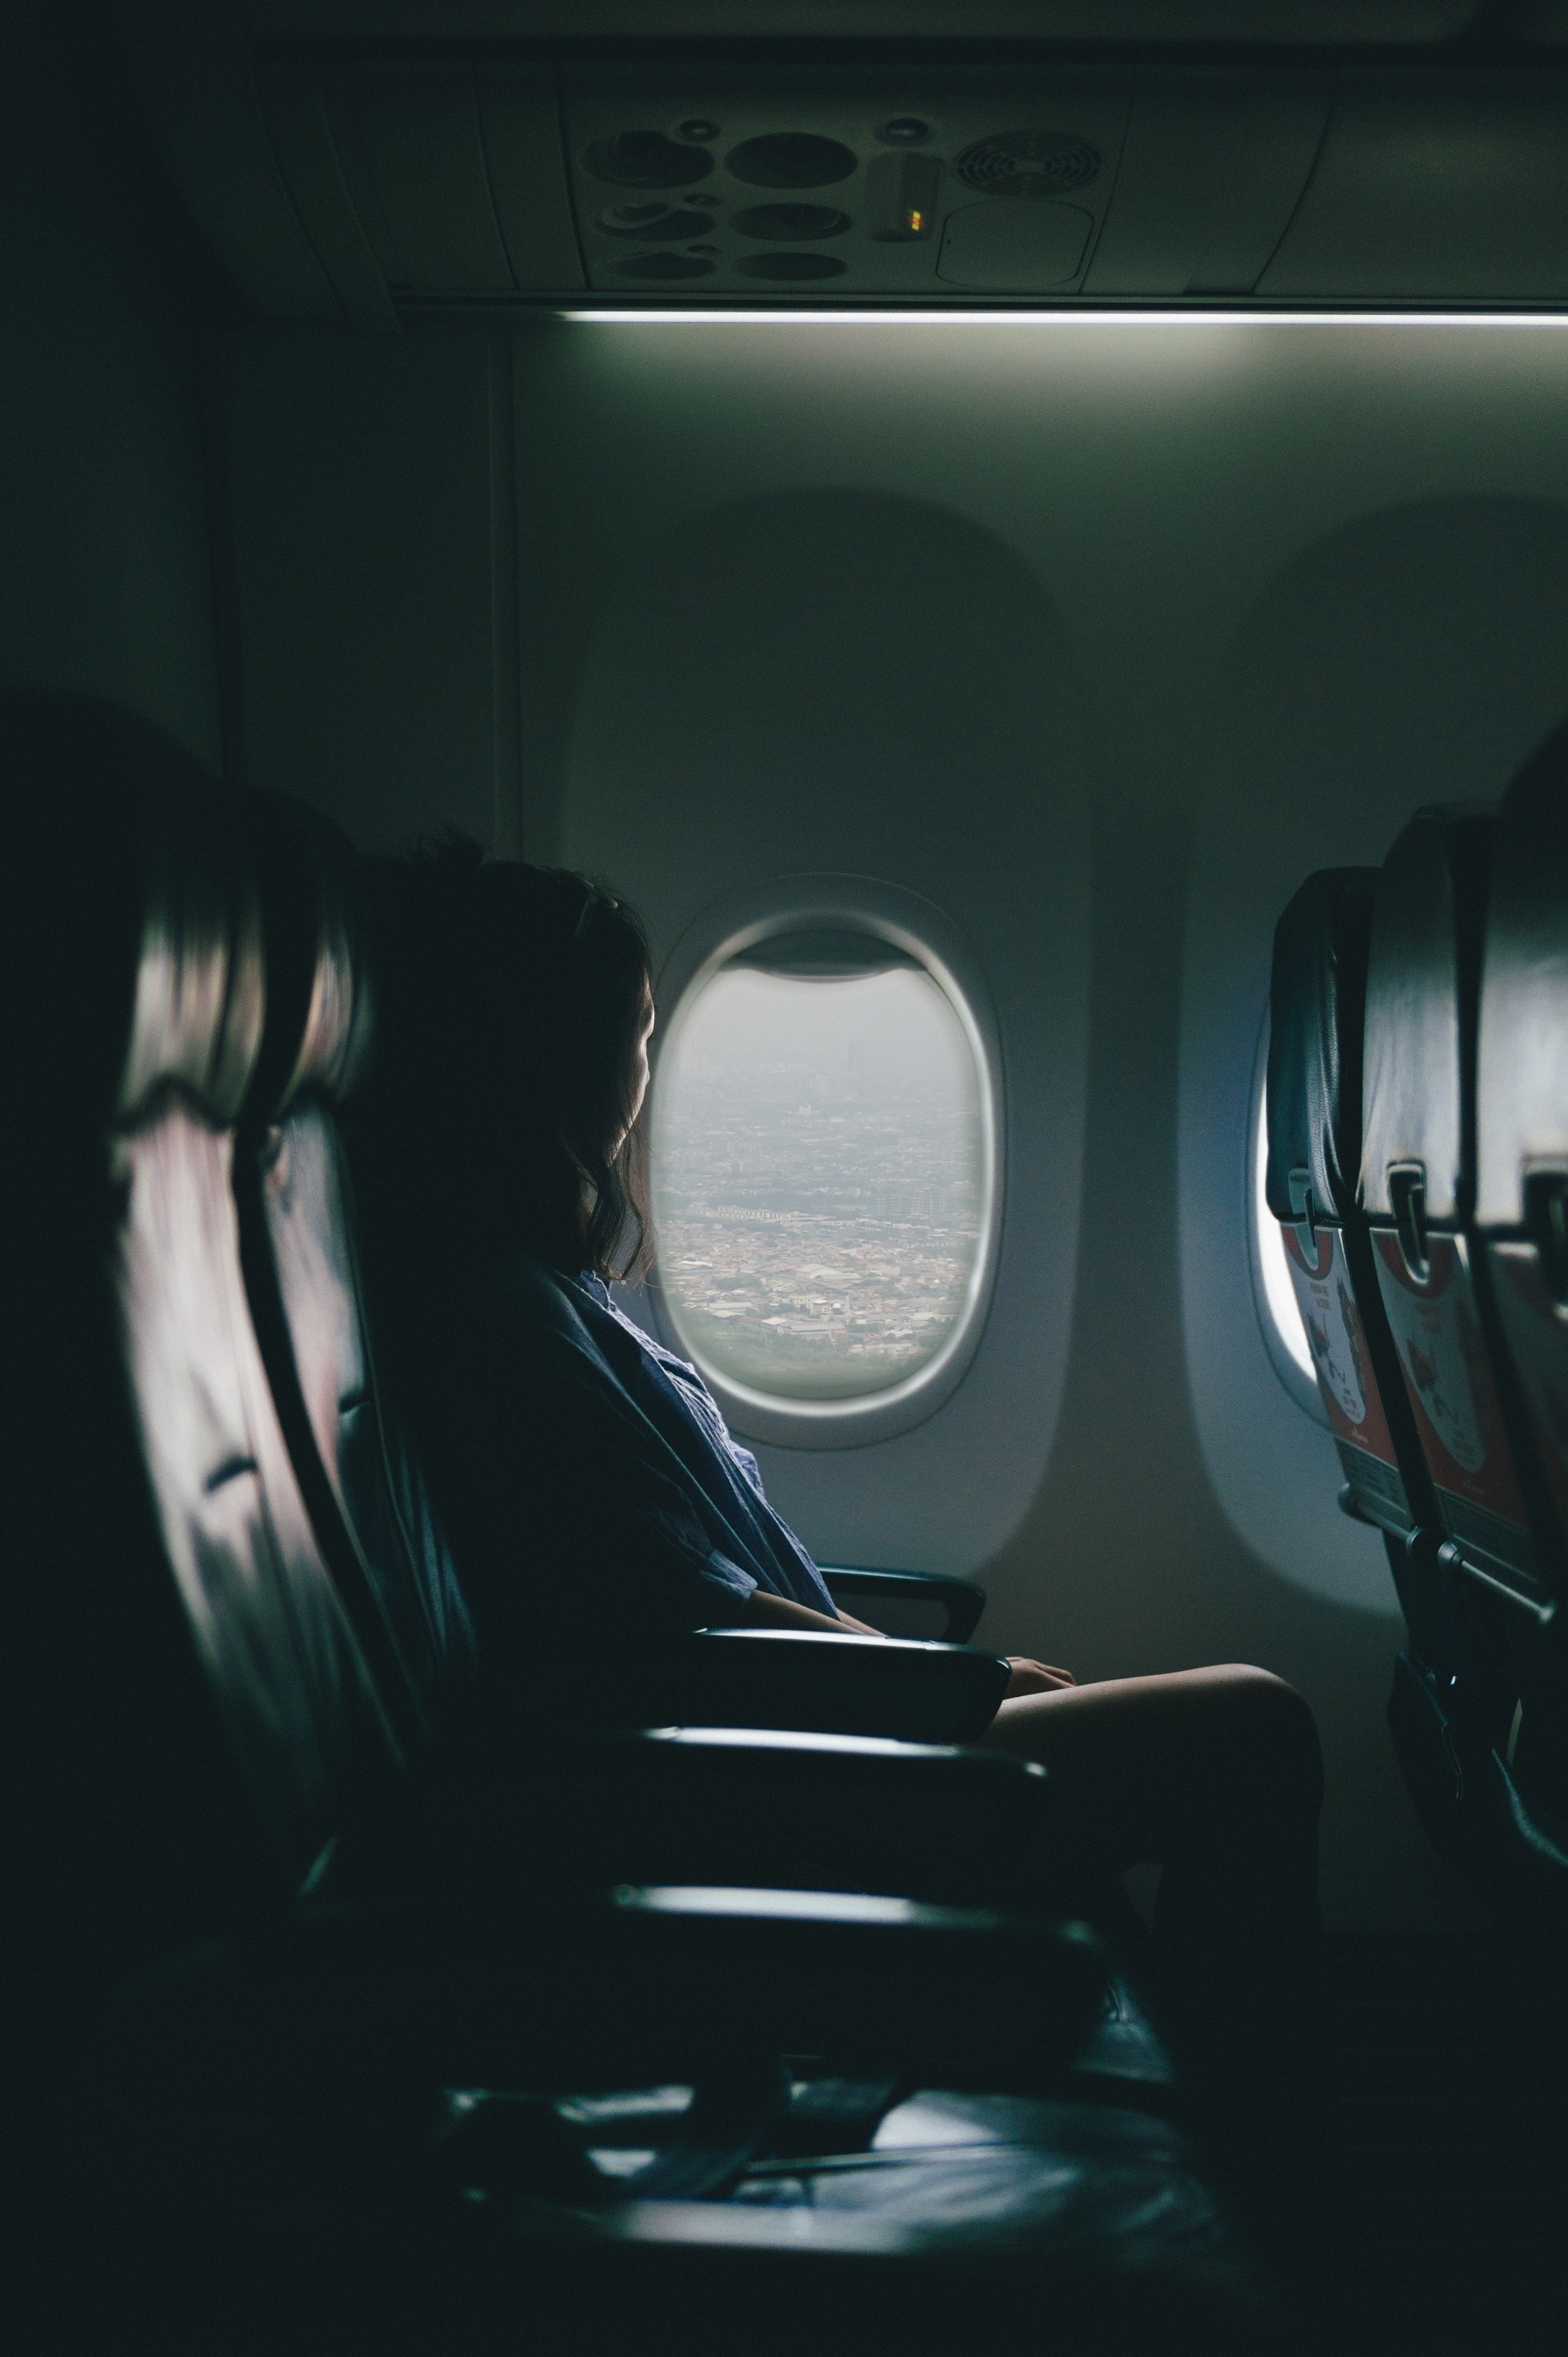
person, light, woman, airplane, darkness, black, monochrome, airplane window, glasses, image, looking out, screenshot